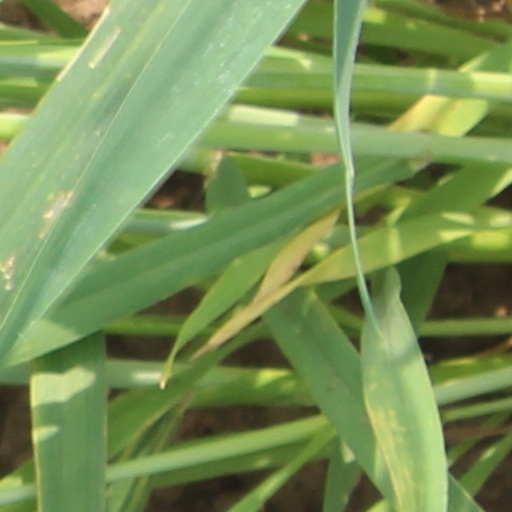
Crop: wheat